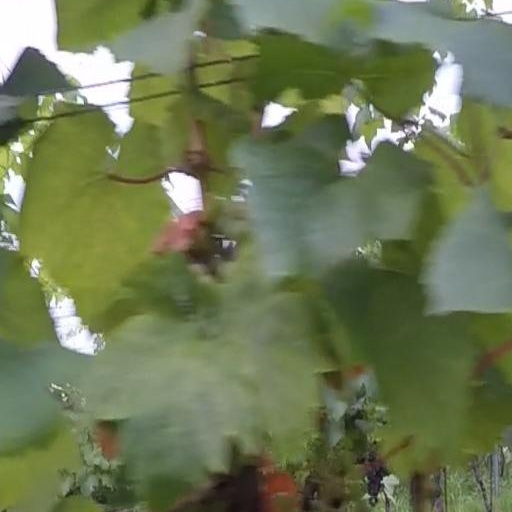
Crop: grape